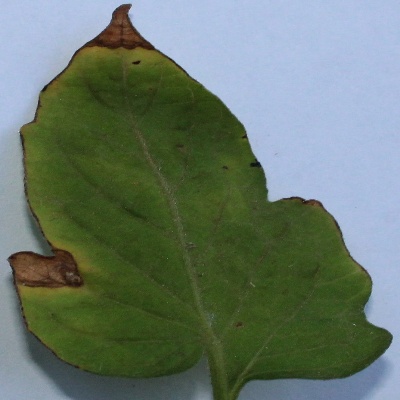
Crop: Tomato
Condition: leaf blight